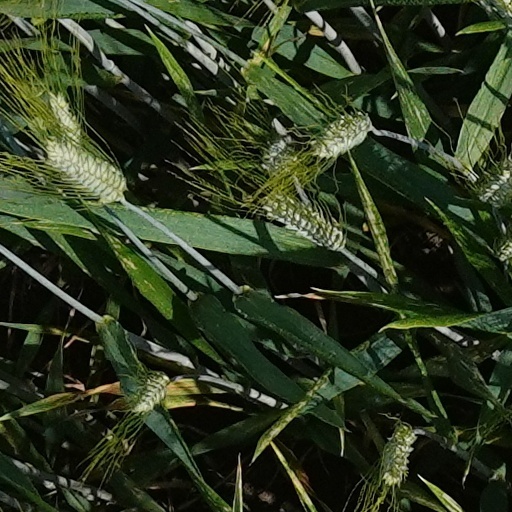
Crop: wheat